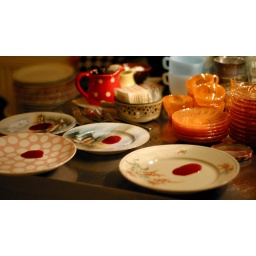
Orange and red in the kitchen